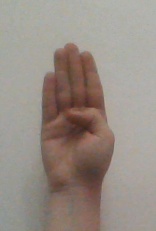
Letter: kaaf